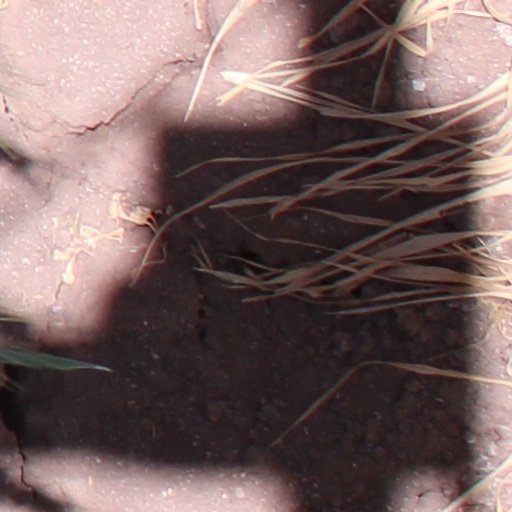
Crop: wheat